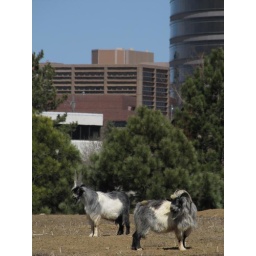
haver cloud over road